Jessica McDonald

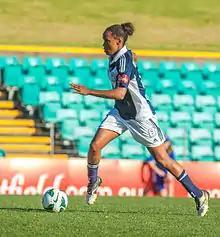
McDonald playing for Melbourne Victory in 2012

McDonald signed with the Melbourne Victory FC in Australia's W-League (now known as A-League Women) for the 2012–13 season. She started all 13 of her appearances for the squad, scoring seven goals, and helped the squad to the Grand Final match against Sydney FC.